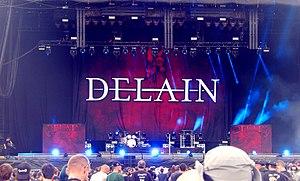
Delain, scène prête pour le concert, Hellfest 2016
Delain est un groupe de metal symphonique néerlandais. Il est formé en 2002 par l'ancien pianiste de Within Temptation, Martijn Westerholt.